Thomas J. Lynch

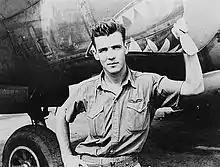
Captain Thomas J. Lynch and his P-38 (March 1943)

Pearl Harbor was attacked December 7th, and by January, 1942 twenty pilots of the 39th were aboard the SS Ancon (1901) bound for Brisbane, Australia. The squadron (redesignated the 39th Fighter Squadron on 15 May) was one of the first units deployed to Port Moresby on New Guinea's frontline, operating under difficult weather conditions and engaging enemy pilots flying the faster and more maneuverable Zero. On 20 May, Lynch claimed his first two victories. A third followed on 26 May, while Lynch and other pilots from the squadron escorted a troop transport flight.